Integrated asset modelling

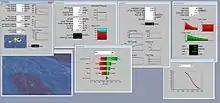
RAVE GUI screenshot

Some vendors who have previously marketed standalone software for the subsurface and the surface are now marketing additional software which provides a datalink between the various packages. The obvious benefit of this approach is that there is no loss in accuracy and it does not require a remodelling exercise. However this approach also has its drawbacks, there is no time gain and the integration component of the entire package requires expertise which is not readily available, external specialist are frequently called upon to build and maintain the links between the components.